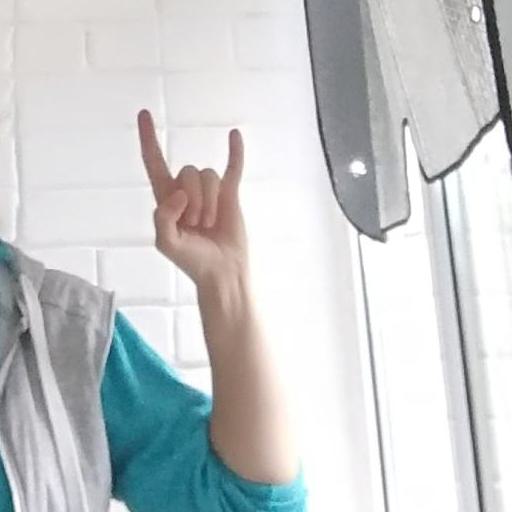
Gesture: rock